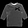
Label: Dress